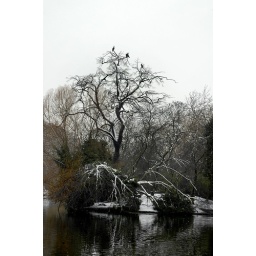
birds atop the trees over the pond in Victoria park